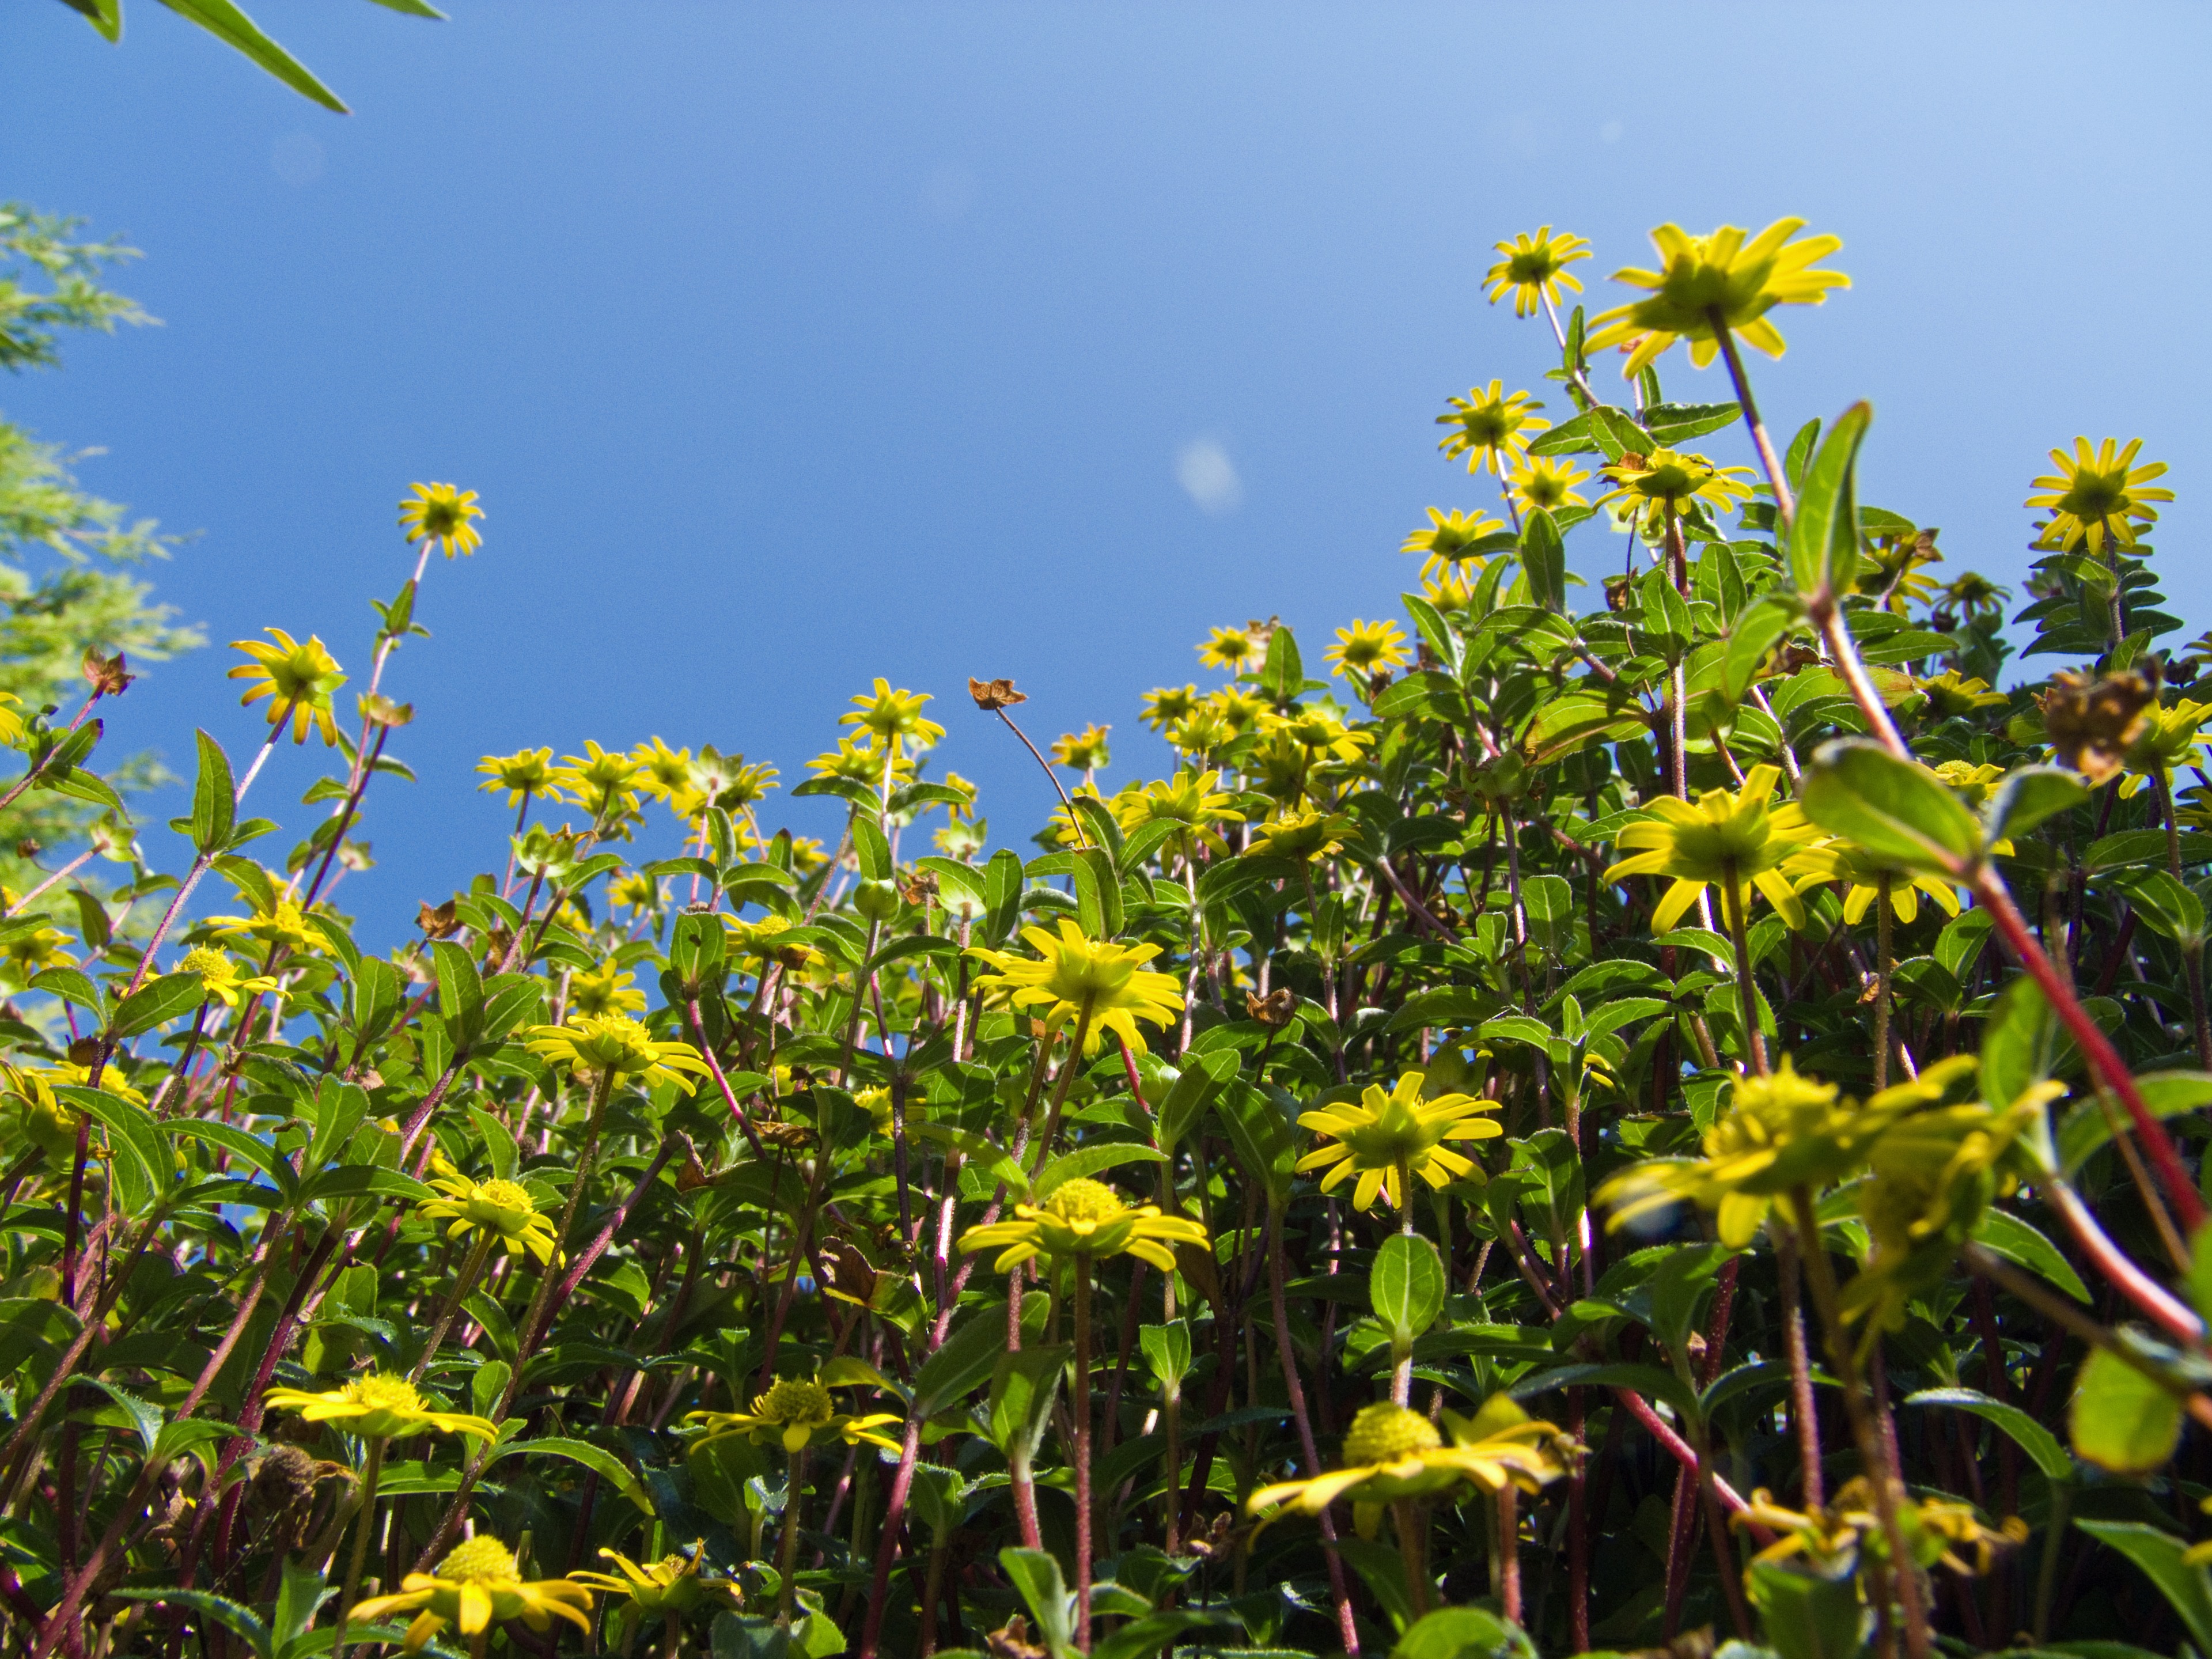
nature, plant, sky, field, meadow, sunlight, flower, green, botany, yellow, flora, wildflower, flowers, vegetation, shrub, habitat, ecosystem, flowering plant, natural environment, land plant, hussar buttons